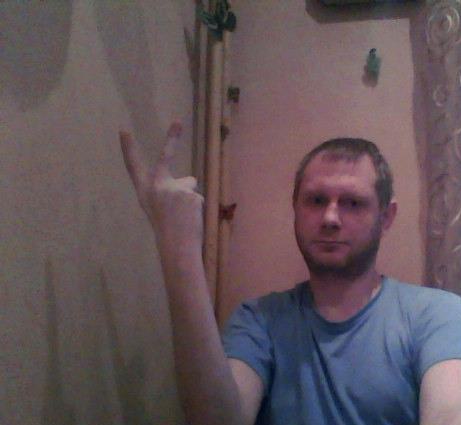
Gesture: peace_inverted